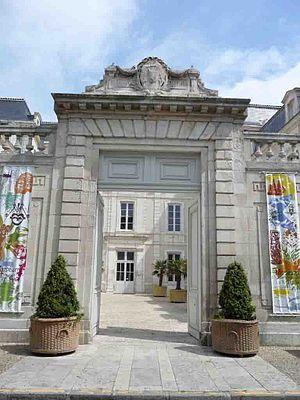
Entrée du Muséum d'Histoire Naturelle de La Rochelle
La Société des Sciences Naturelles de la Charente-Maritime assure la diffusion de la culture scientifique dans les domaines allant des Sciences de la Vie aux Sciences de la Terre et fait connaître le patrimoine naturel départemental, élargi au domaine marin et régional.